S. E. Winbolt

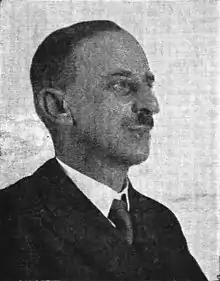
S E Winbolt

Samuel Edward Winbolt (1868–1944) was a British classics and history teacher, author and amateur archaeologist.